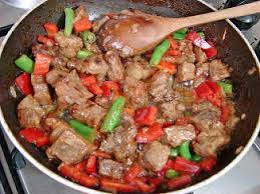
Yemek: et_sote